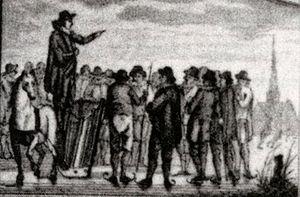
Johannes Rienksz Jelgerhuis, né à Leeuwarden le 24 septembre 1770 et mort à Amsterdam le 6 octobre 1836, est un peintre, graveur et acteur hollandais.